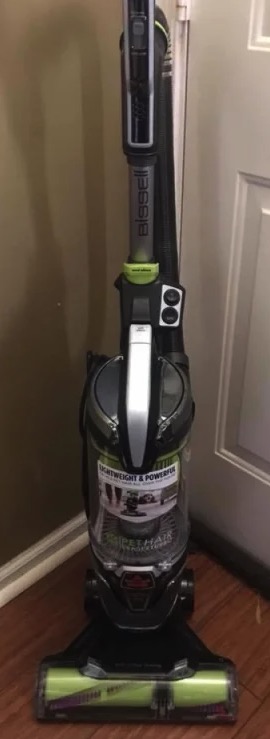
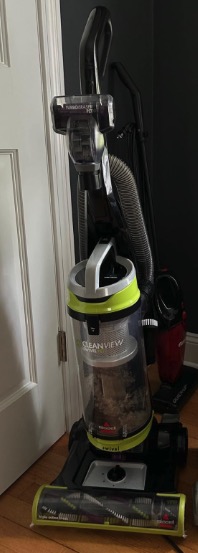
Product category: items_vacuum
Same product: no